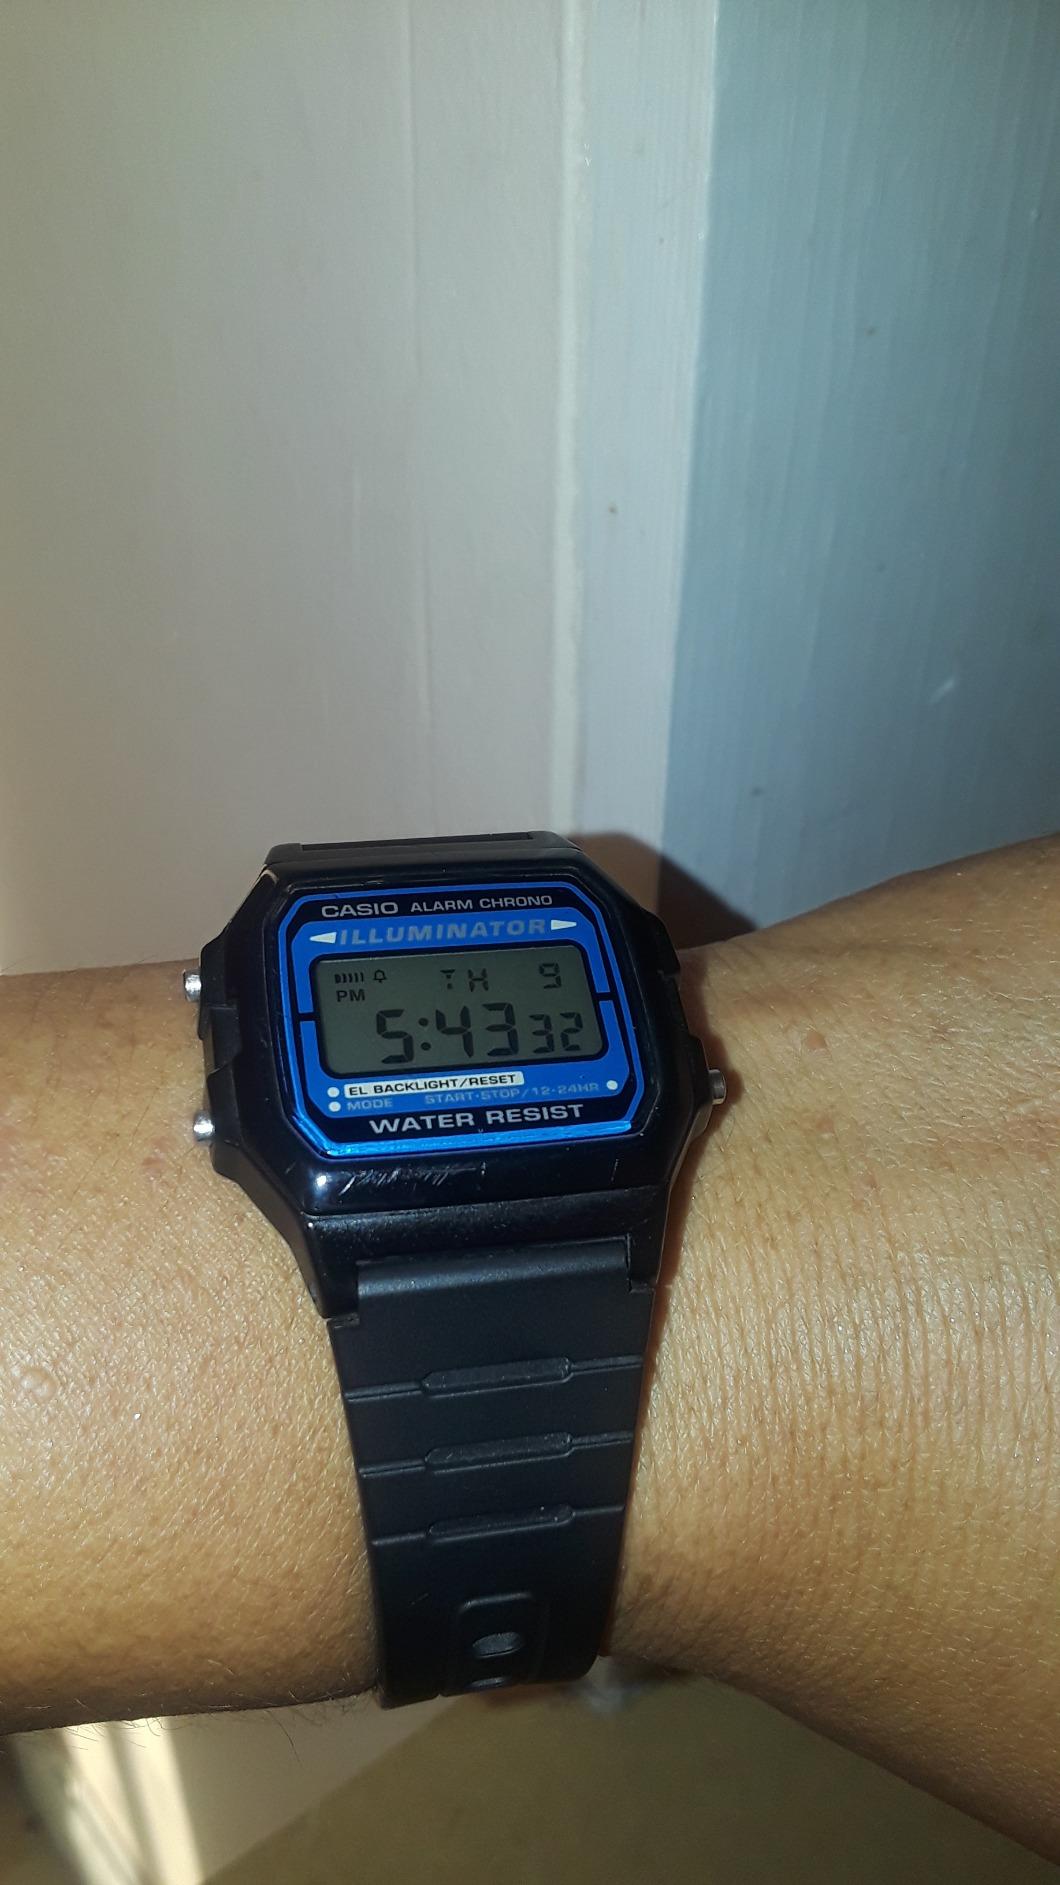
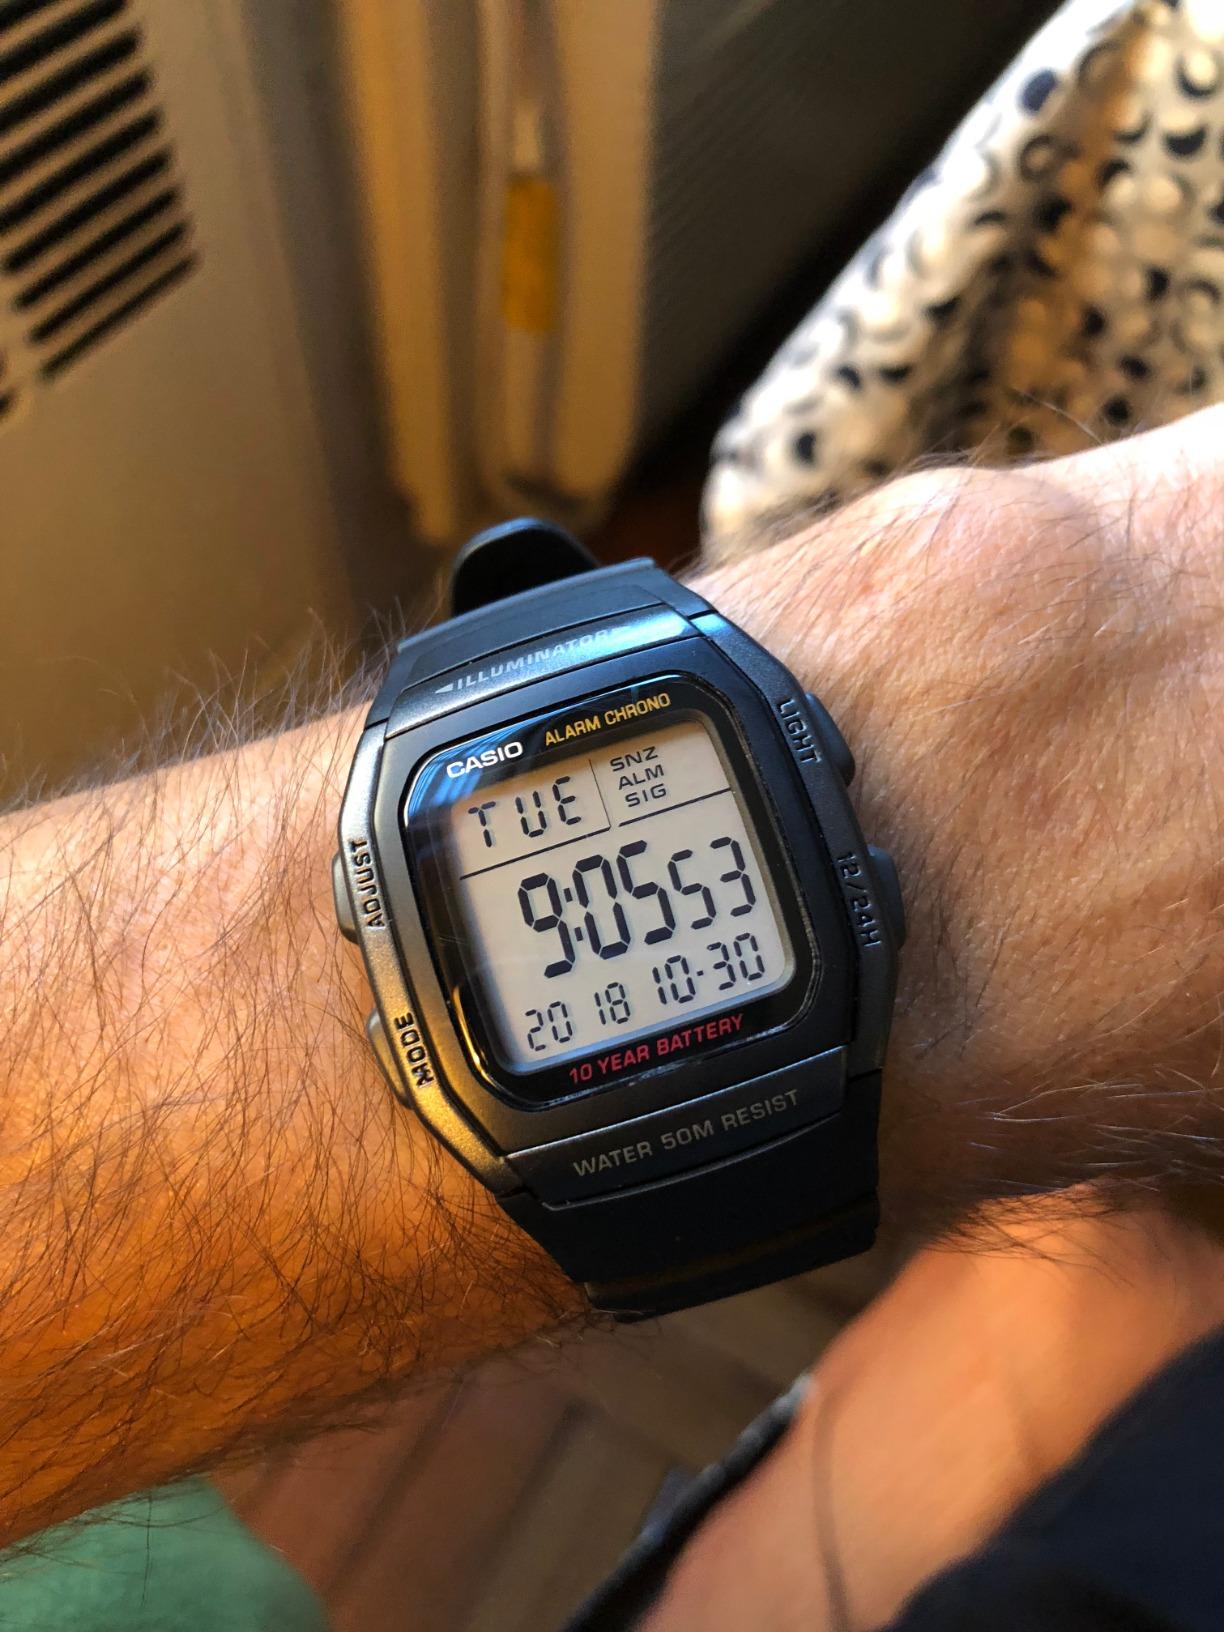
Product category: accessories_watch
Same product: no